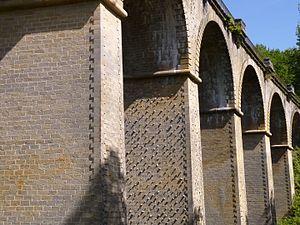
La vallée de l'Ourche est située en France, dans le département des Vosges. Premier affluent de la Saône, l'Ourche prend sa source au lieu-dit la Groseillère puis s'enfonce doucement dans la forêt de Darney, traversant les communes d'Hennezel et de Claudon.